Miroslav Stoch

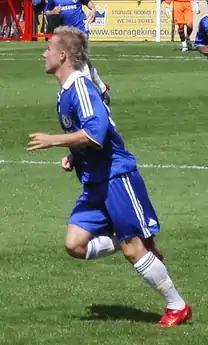
Stoch with Chelsea in March 2009

Stoch's father realized his talent at an early age and placed him with his local club's academy Nitra. His hard work paid off as he was drafted into Nitra's first team after scoring a hat-trick in an under-17 match, at only 15 years old. Due to age restrictions in the Slovak First League, he could not play until his 16th birthday. He made his first-team debut at the age of 16 and by this time he was already being watched by European scouts.